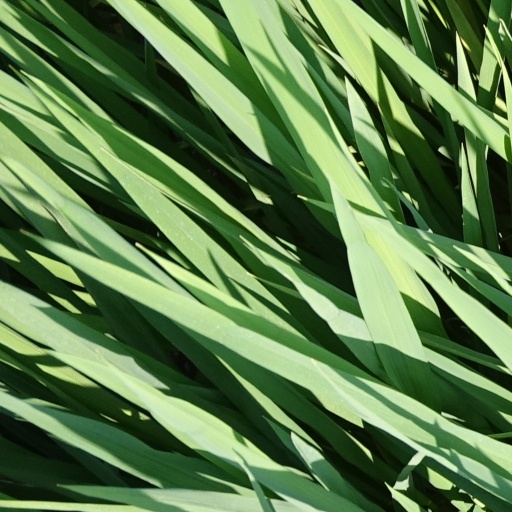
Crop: rice